Major-General commanding the Household Division

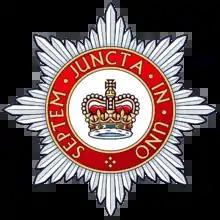
Badge of the Household Division

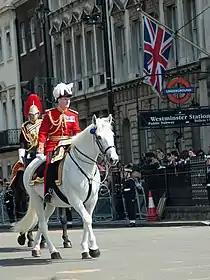
Edward Smyth-Osbourne in the full-dress uniform of a Major-General, on duty at the State Opening of Parliament in 2015

The Major-General commanding the Household Division commands the Household Division of the British Army and is also the General Officer Commanding London District. In British Army parlance, "The Major-General" always refers to the Major-General commanding the Household Division. The Major-General has sole responsibility for the Service aspect of all State and ceremonial occasions within London District. The office holds executive command of the Household Division and of any other units brought into London for providing military security to the Sovereign, the Royal Palaces as well as for ceremonial purposes and is the main channel of communication between the Household Division and the Monarch. He or she is appointed by The Sovereign, and will previously have commanded a Regiment or Battalion within the Household Division.